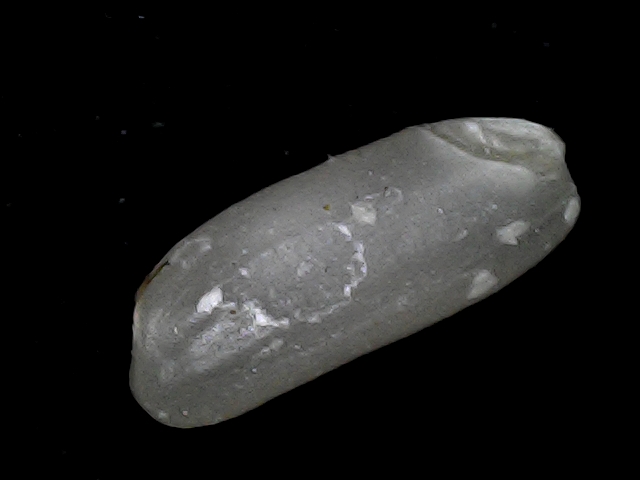
Rice variety: BD79